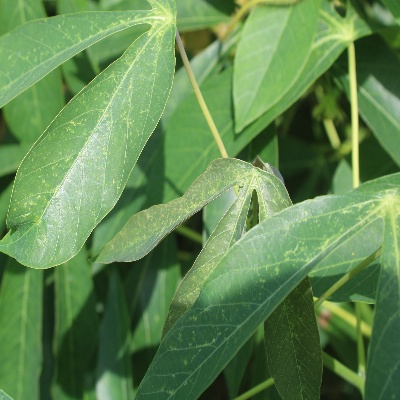
Crop: Cassava
Condition: green mite